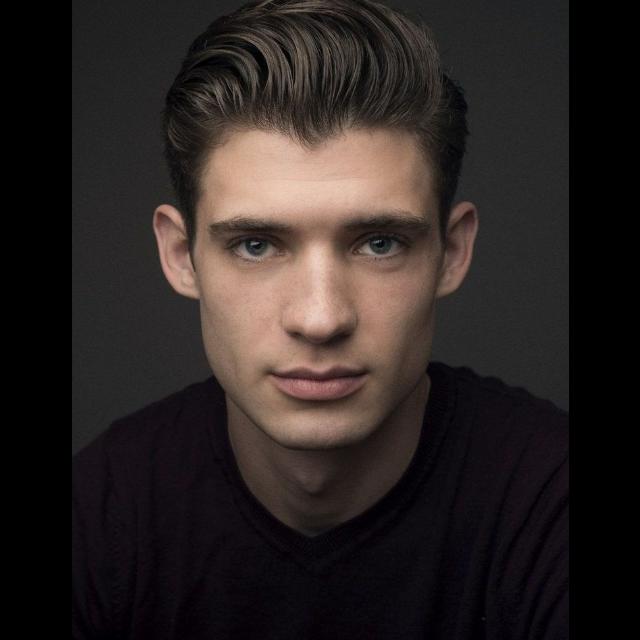
Portrait style: Real Portrait